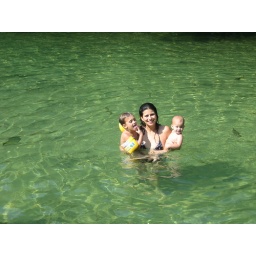
Renata with kids and fish in river